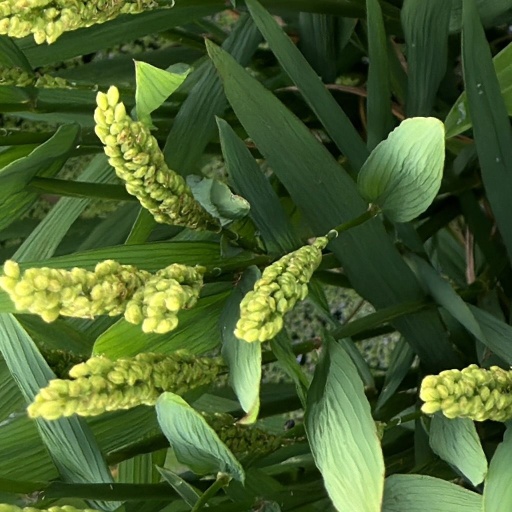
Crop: rice